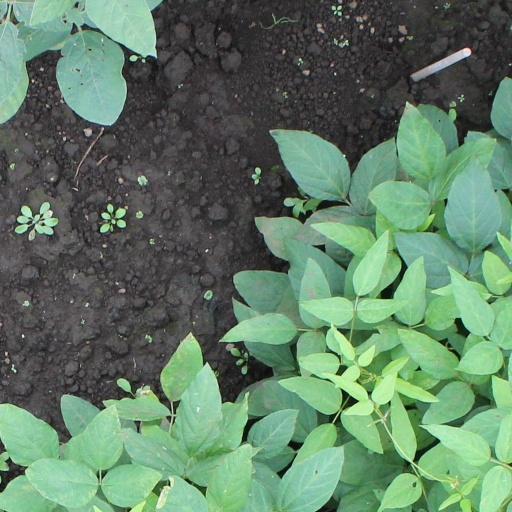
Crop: soybean